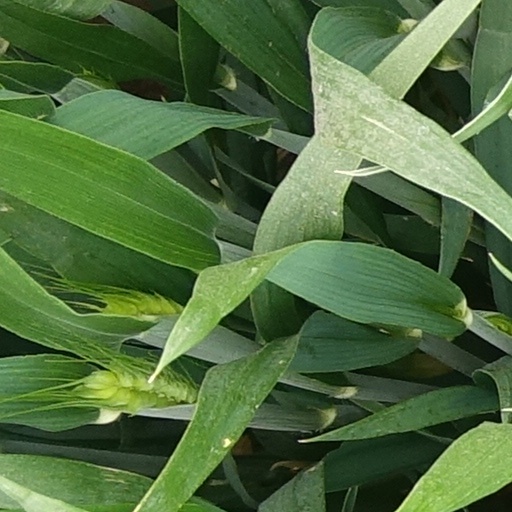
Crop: wheat